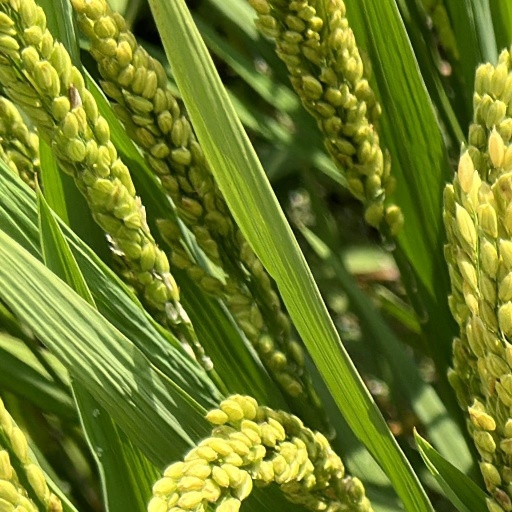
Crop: rice